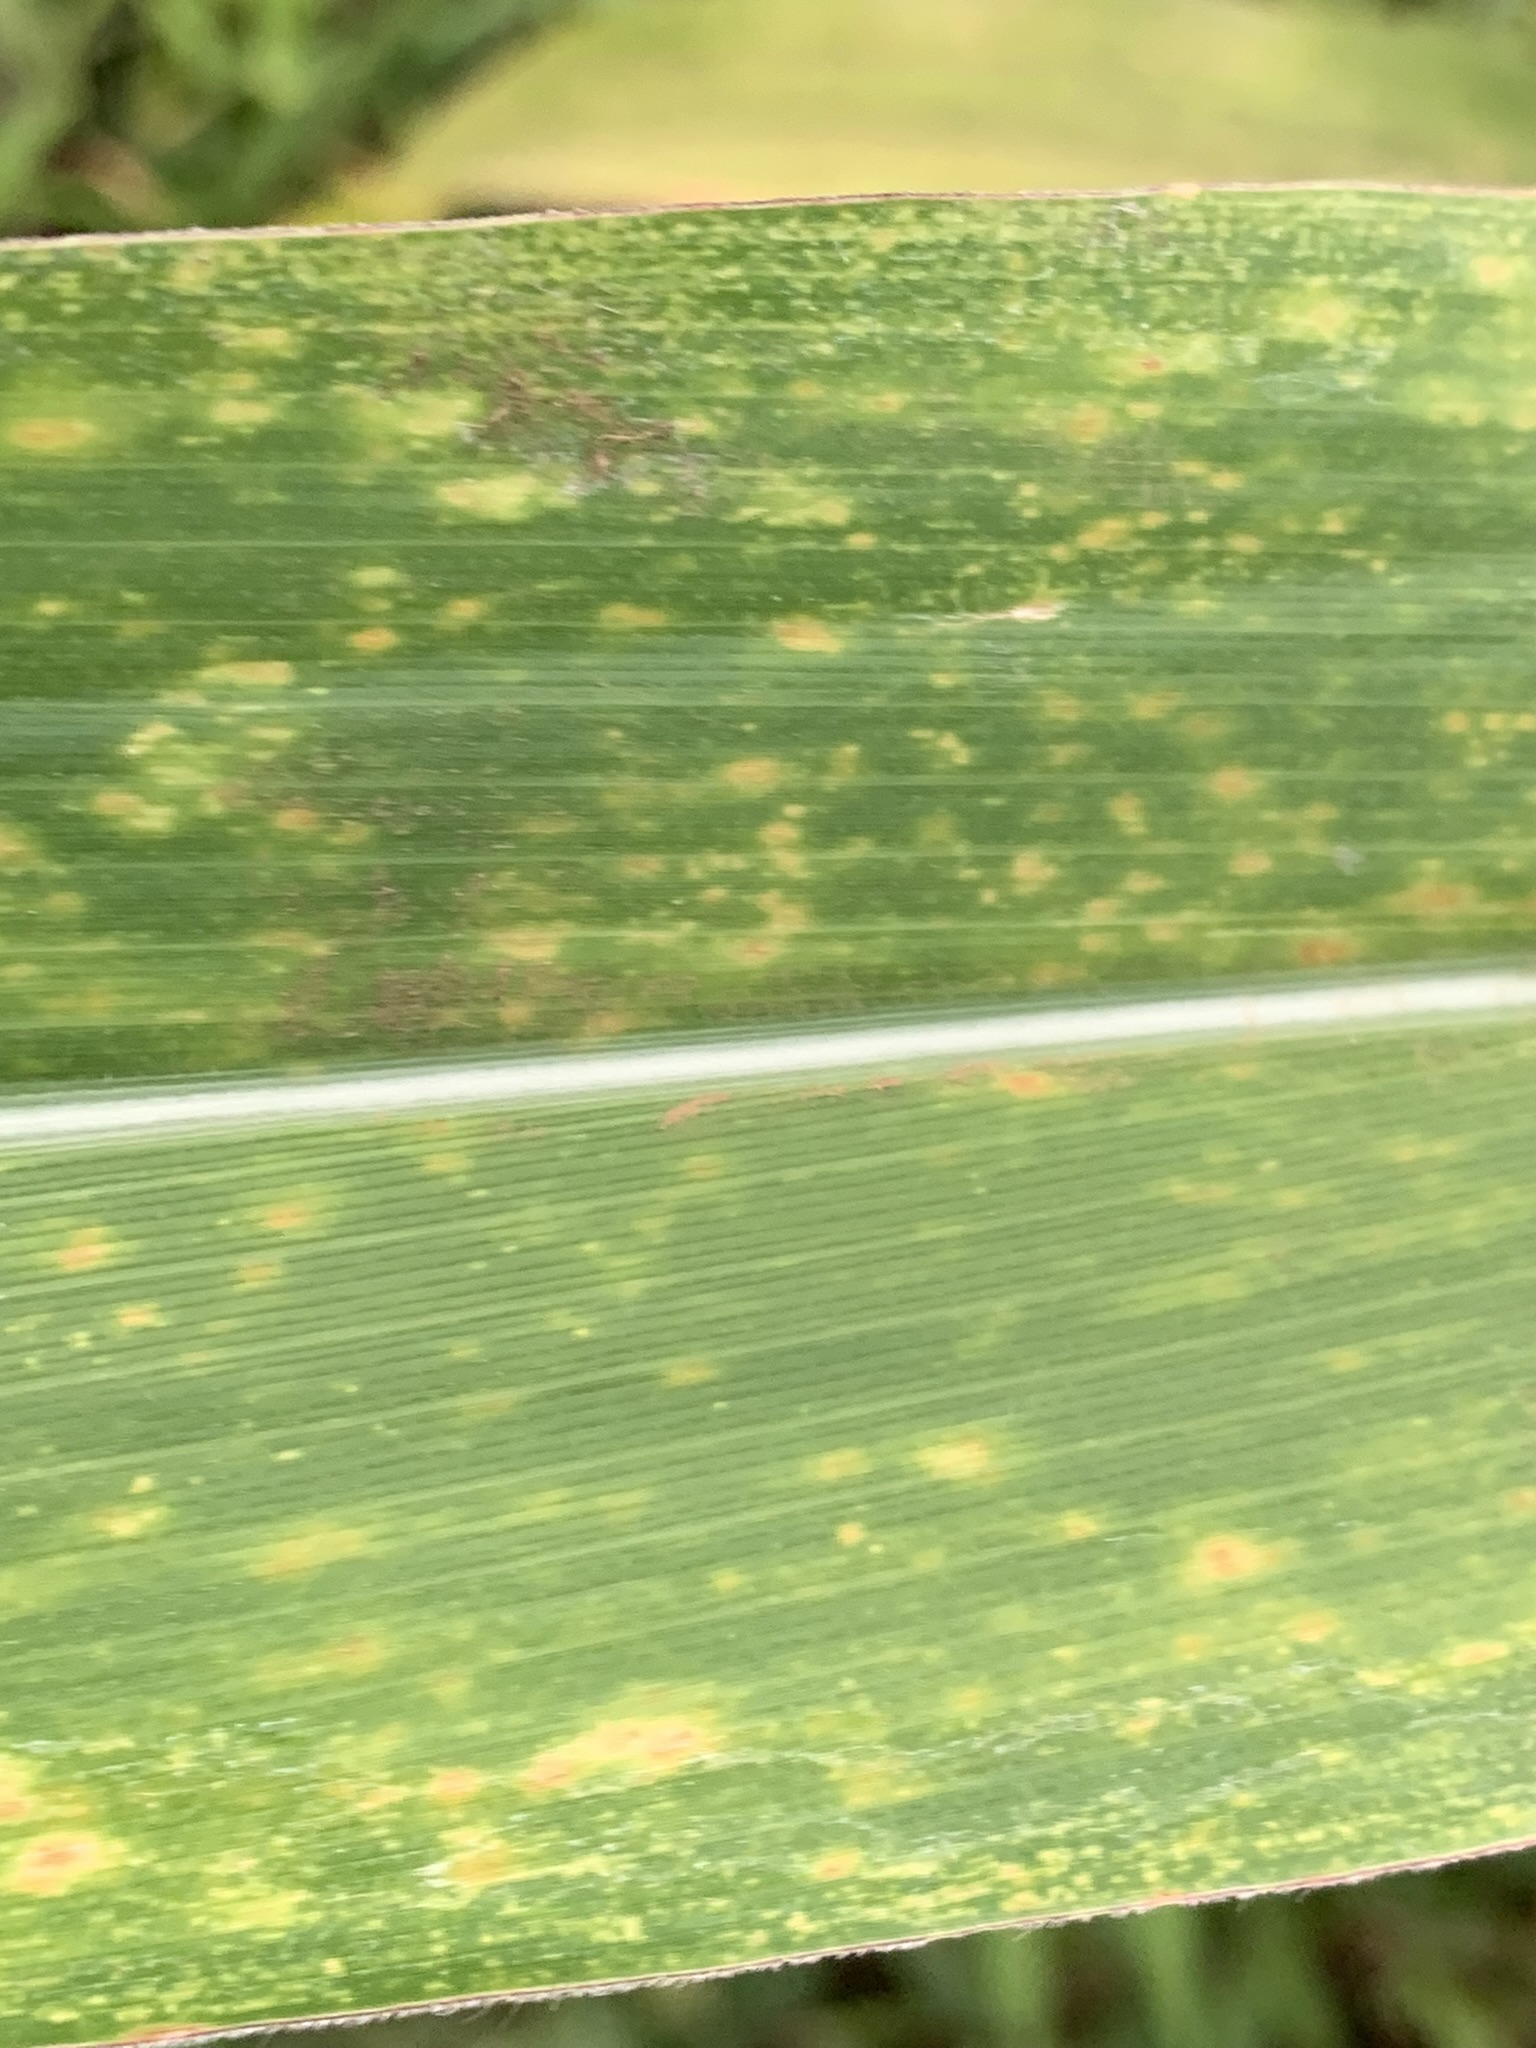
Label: MLN